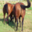
Label: horse